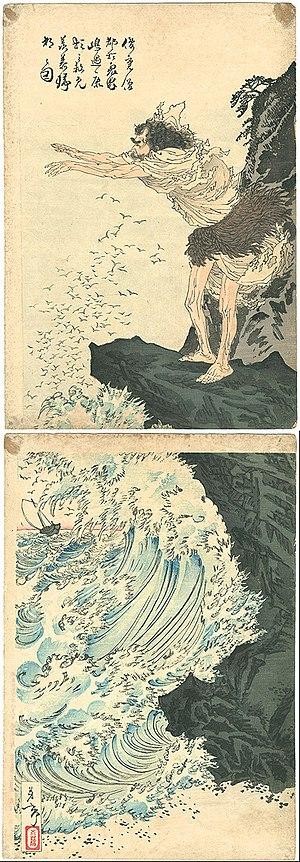
Shunkan est un moine bouddhiste japonais qui, après avoir participé au complot de Shishigatani pour renverser Taira no Kiyomori, est exilé avec trois complices dans l'île de Kikai-ga-shima. Son histoire est rapportée dans le Heike monogatari et un certain nombre d’œuvres dérivées, dont la pièce du théâtre nō Shunkan et la pièce de jōruri Heike Nyogo-ga-shima. Deux auteurs du XXᵉ siècle, Kan Kikuchi et Ryūnosuke Akutagawa ont aussi créé des œuvres intitulées Shunkan.